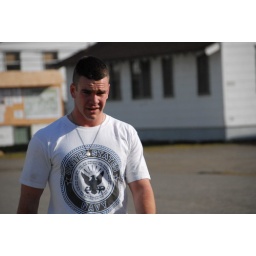
Guys in the 3P try to lounge as they await tickets home to work until our summer deployment to the Middle East.